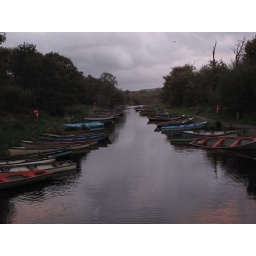
lill dingies awaiting to sail the lake beside Ross Castle